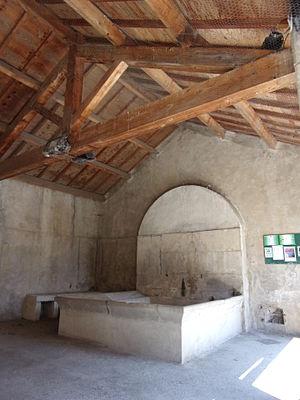
lavoir de Réauville
Réauville est une commune française située dans le département de la Drôme, en région Auvergne-Rhône-Alpes.